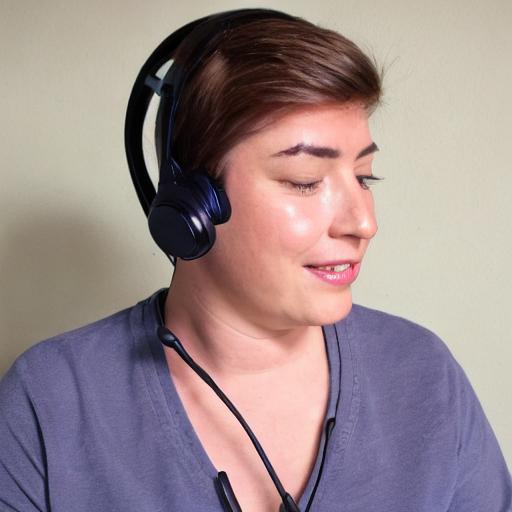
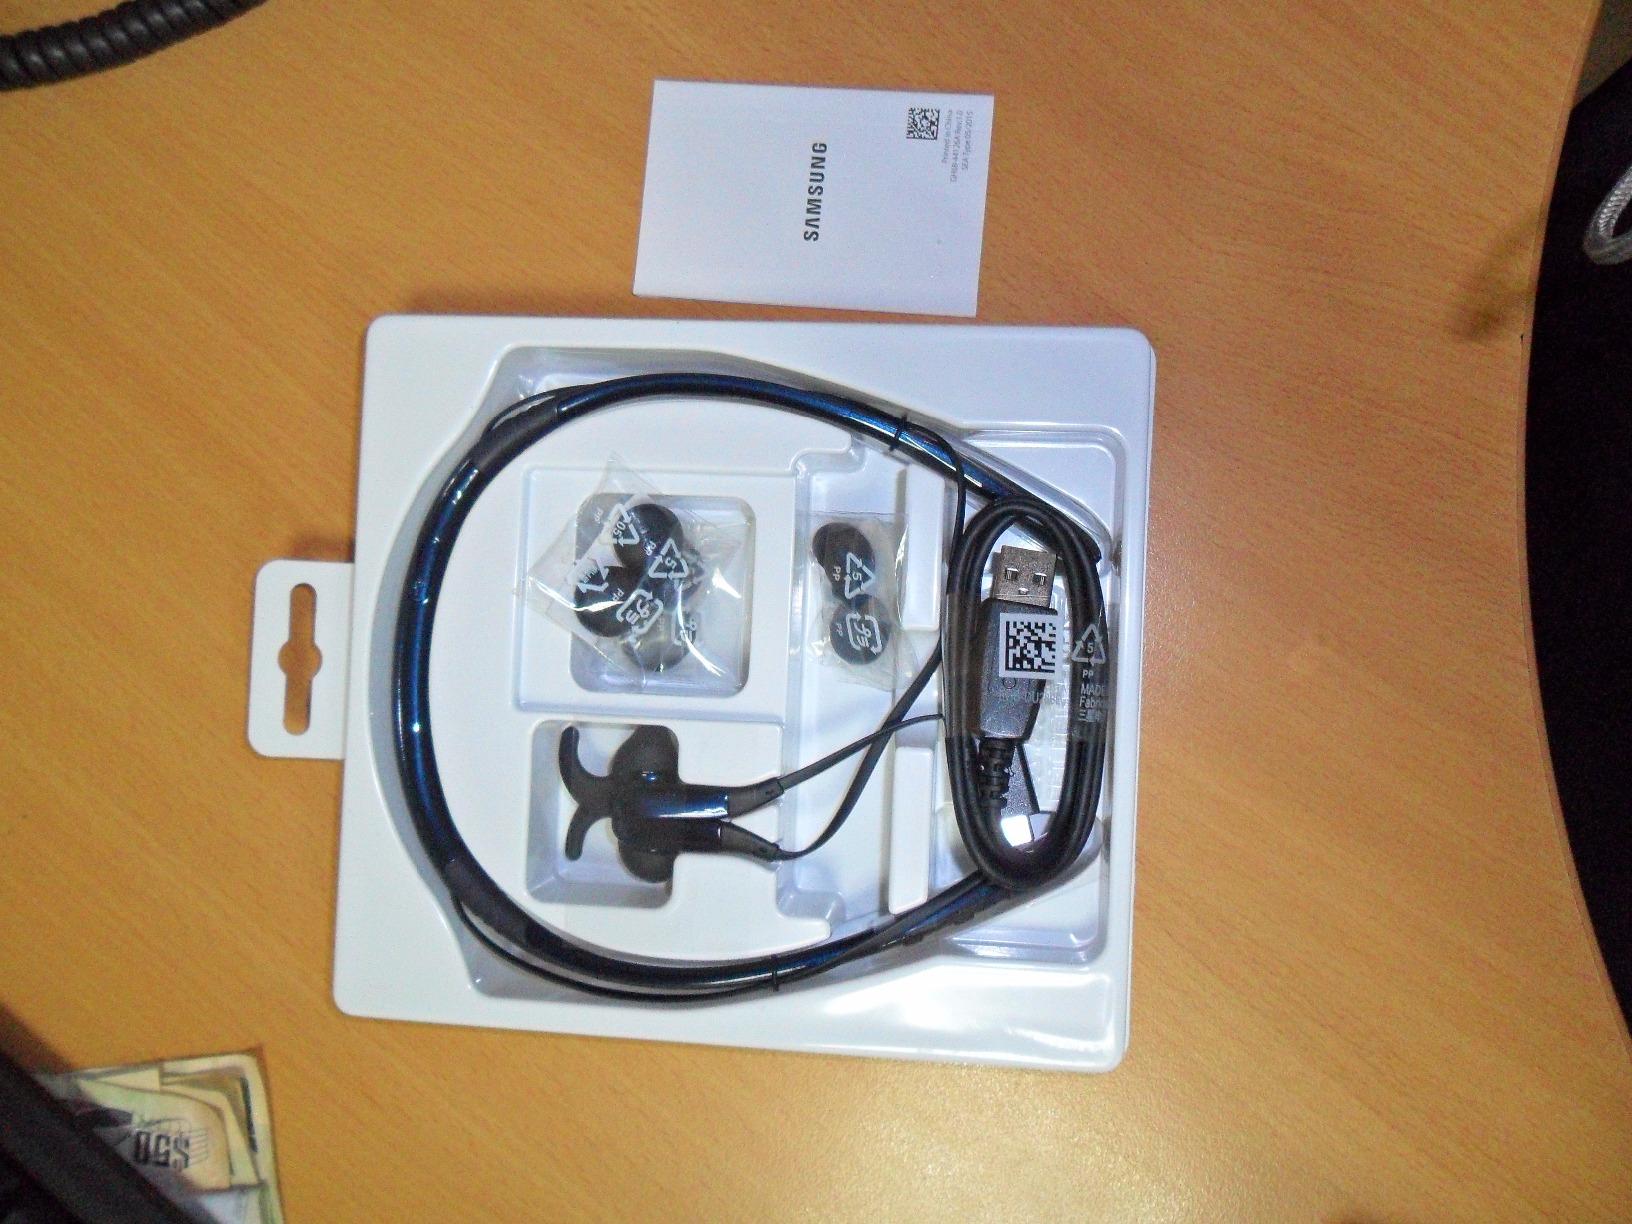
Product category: headphones
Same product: no